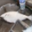
Label: flatfish